Assemblers of Infinity

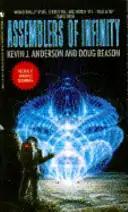

Assemblers of Infinity is a science-fiction novel by American writers Kevin J. Anderson and Doug Beason. It first appeared in print in serialized form in the American magazine "Analog Science Fiction and Fact" from September to December 1992 and was published in 1993 by Bantam Spectra. In 1994 it was nominated for the Nebula Award for best science fiction novel: this was the only Nebula nomination that both Anderson and Beason ever had. It was also placed 25th SF Novel in the 1994 Locus Award. The book is currently out of print, but is still available as e-book.